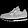
Label: Sneaker